Jaseng Hospital of Oriental Medicine

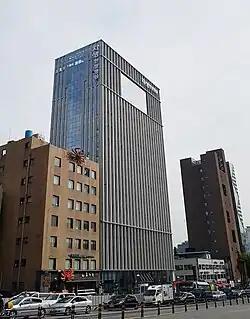
자생한방병원(강남)

Jaseng Hospital of Korean Medicine is a network of hospitals for non-invasive treatment of spine and joint disorders in South Korea. It was designated as a 'Spine Specialized Oriental Medical Hospital' by the Korea Ministry of Health and also designated as a 'Health Tour' hospital for foreigners by the Korean Health Industry Development Institute (KHIDI).